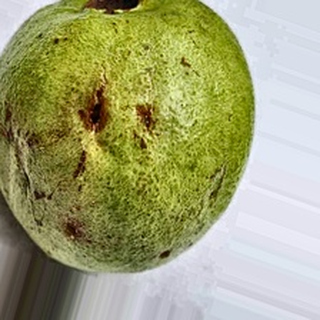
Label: guava_fruit_fly